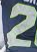
Number: 2